Pulsating white dwarf

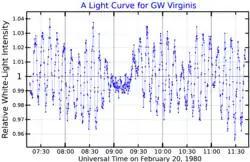
A light curve for GW Virginis, adapted from Winget "et al." (1985)

The third known class of pulsating variable white dwarfs is the "GW Vir" stars, sometimes subdivided into "DOV" and "PNNV" stars. Their prototype is PG 1159-035. This star (also the prototype for the class of PG 1159 stars) was observed to vary in 1979, and was given the variable star designation "GW Vir" in 1985, giving its name to the class. These stars are not, strictly speaking, white dwarfs; rather, they are stars which are in a position on the Hertzsprung-Russell diagram between the asymptotic giant branch and the white dwarf region. They may be called "pre-white dwarfs". They are hot, with surface temperatures between 75,000 K and 200,000 K, and have atmospheres dominated by helium, carbon, and oxygen. They may have relatively low surface gravities (log "g" ≤ 6.5). It is believed that these stars will eventually cool and become DO white dwarfs.